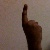
The image shows a hand gesture representing the number 1 in Indian Sign Language.